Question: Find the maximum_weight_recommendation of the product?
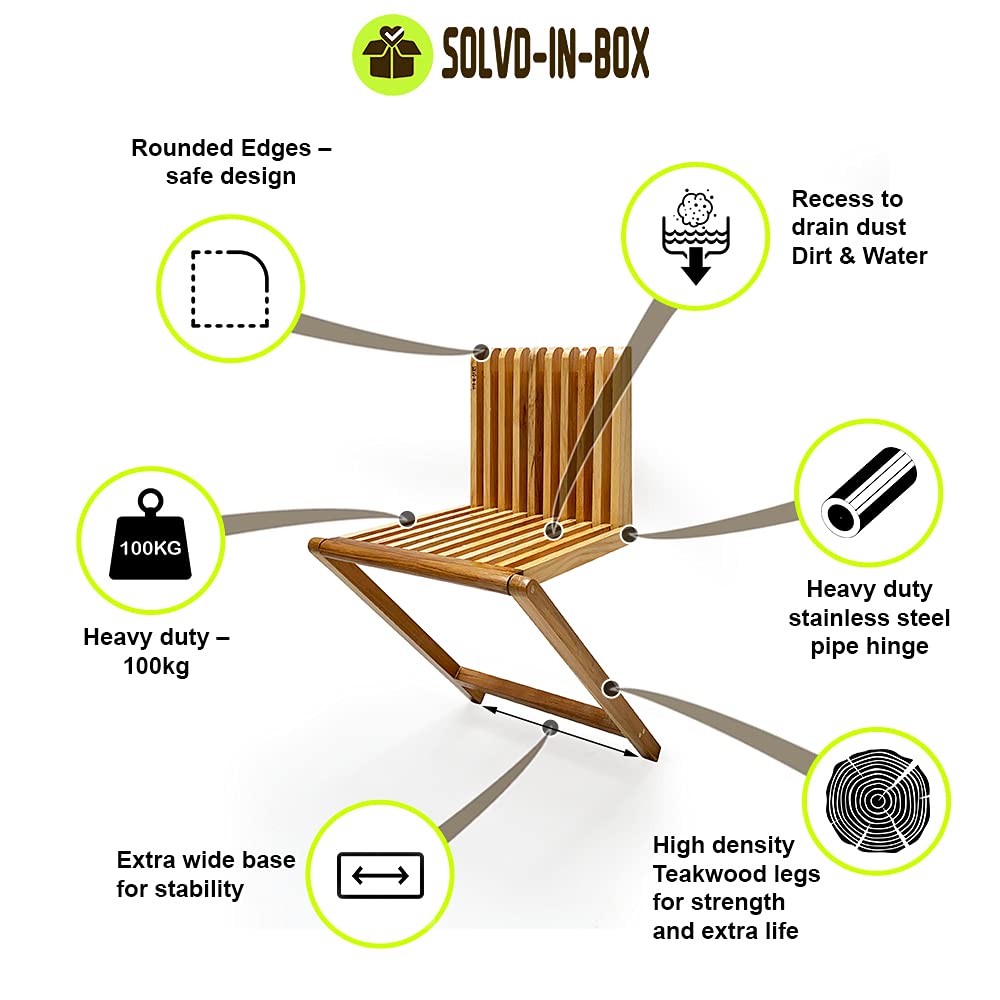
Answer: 100 kilogram